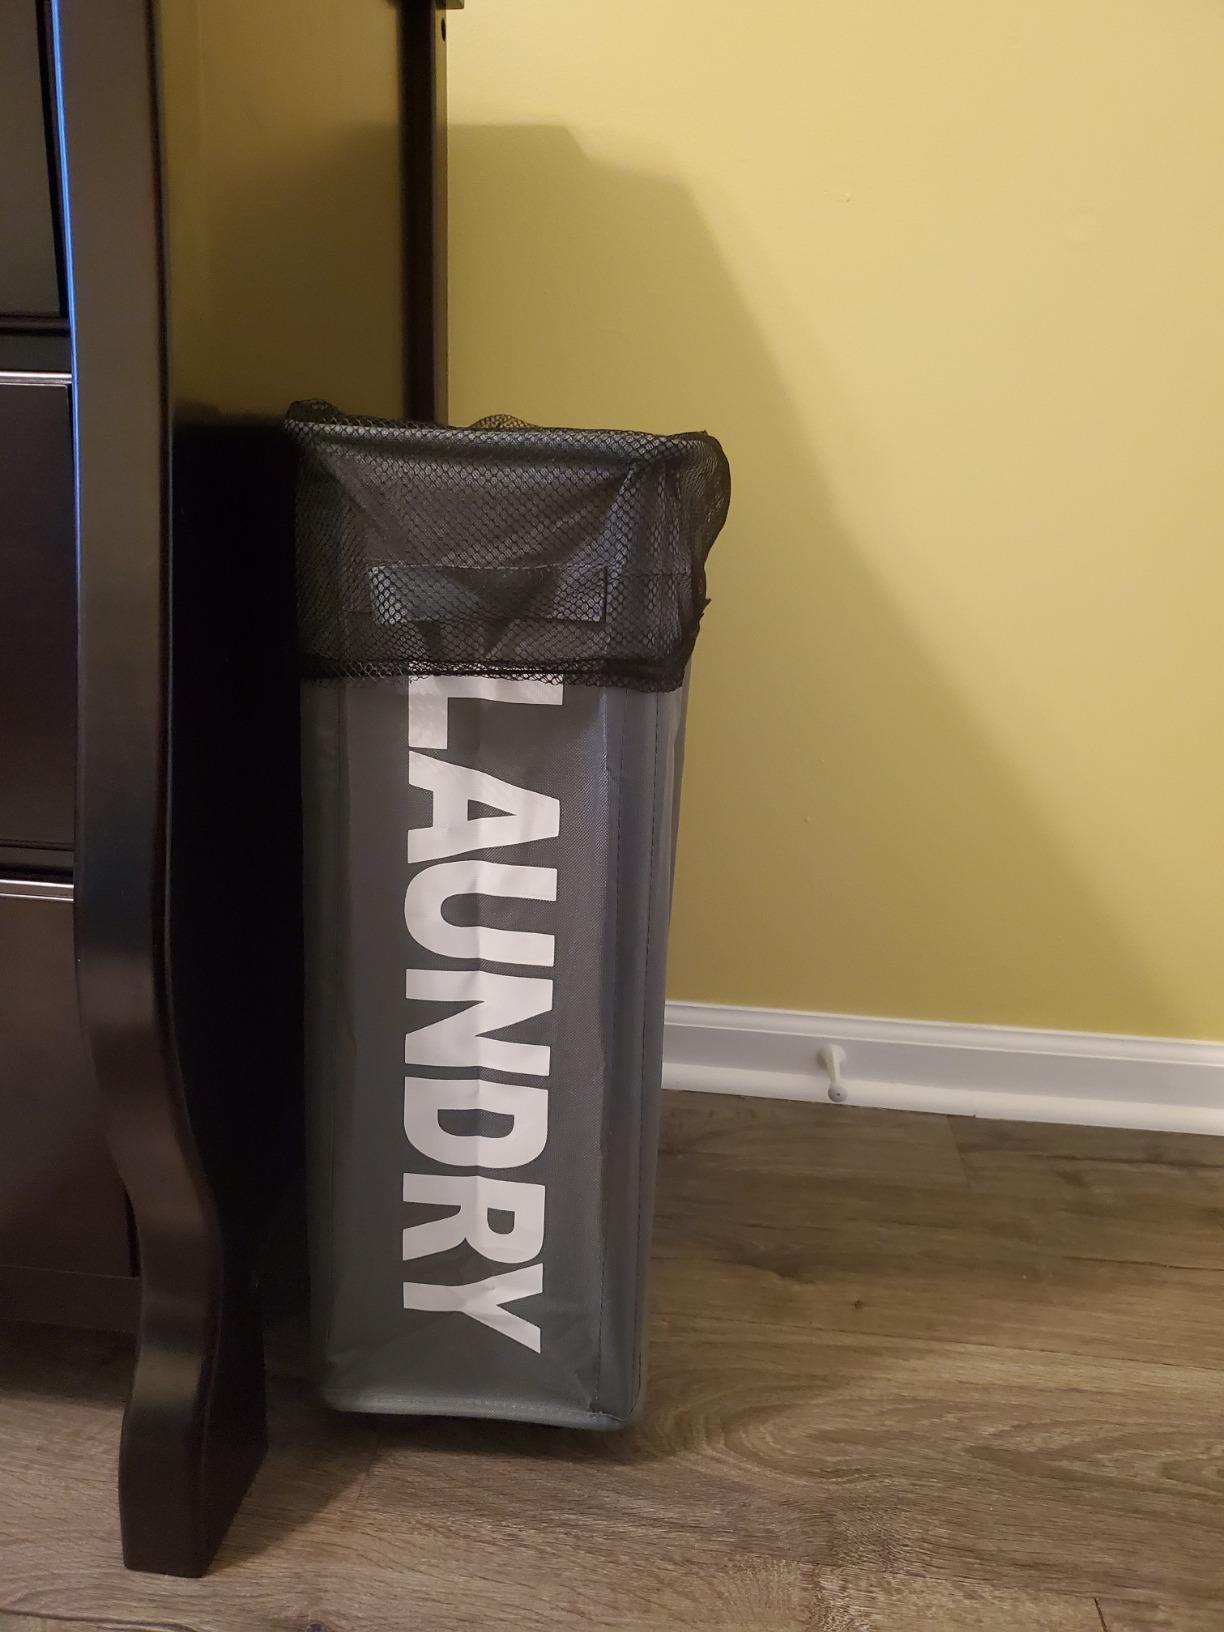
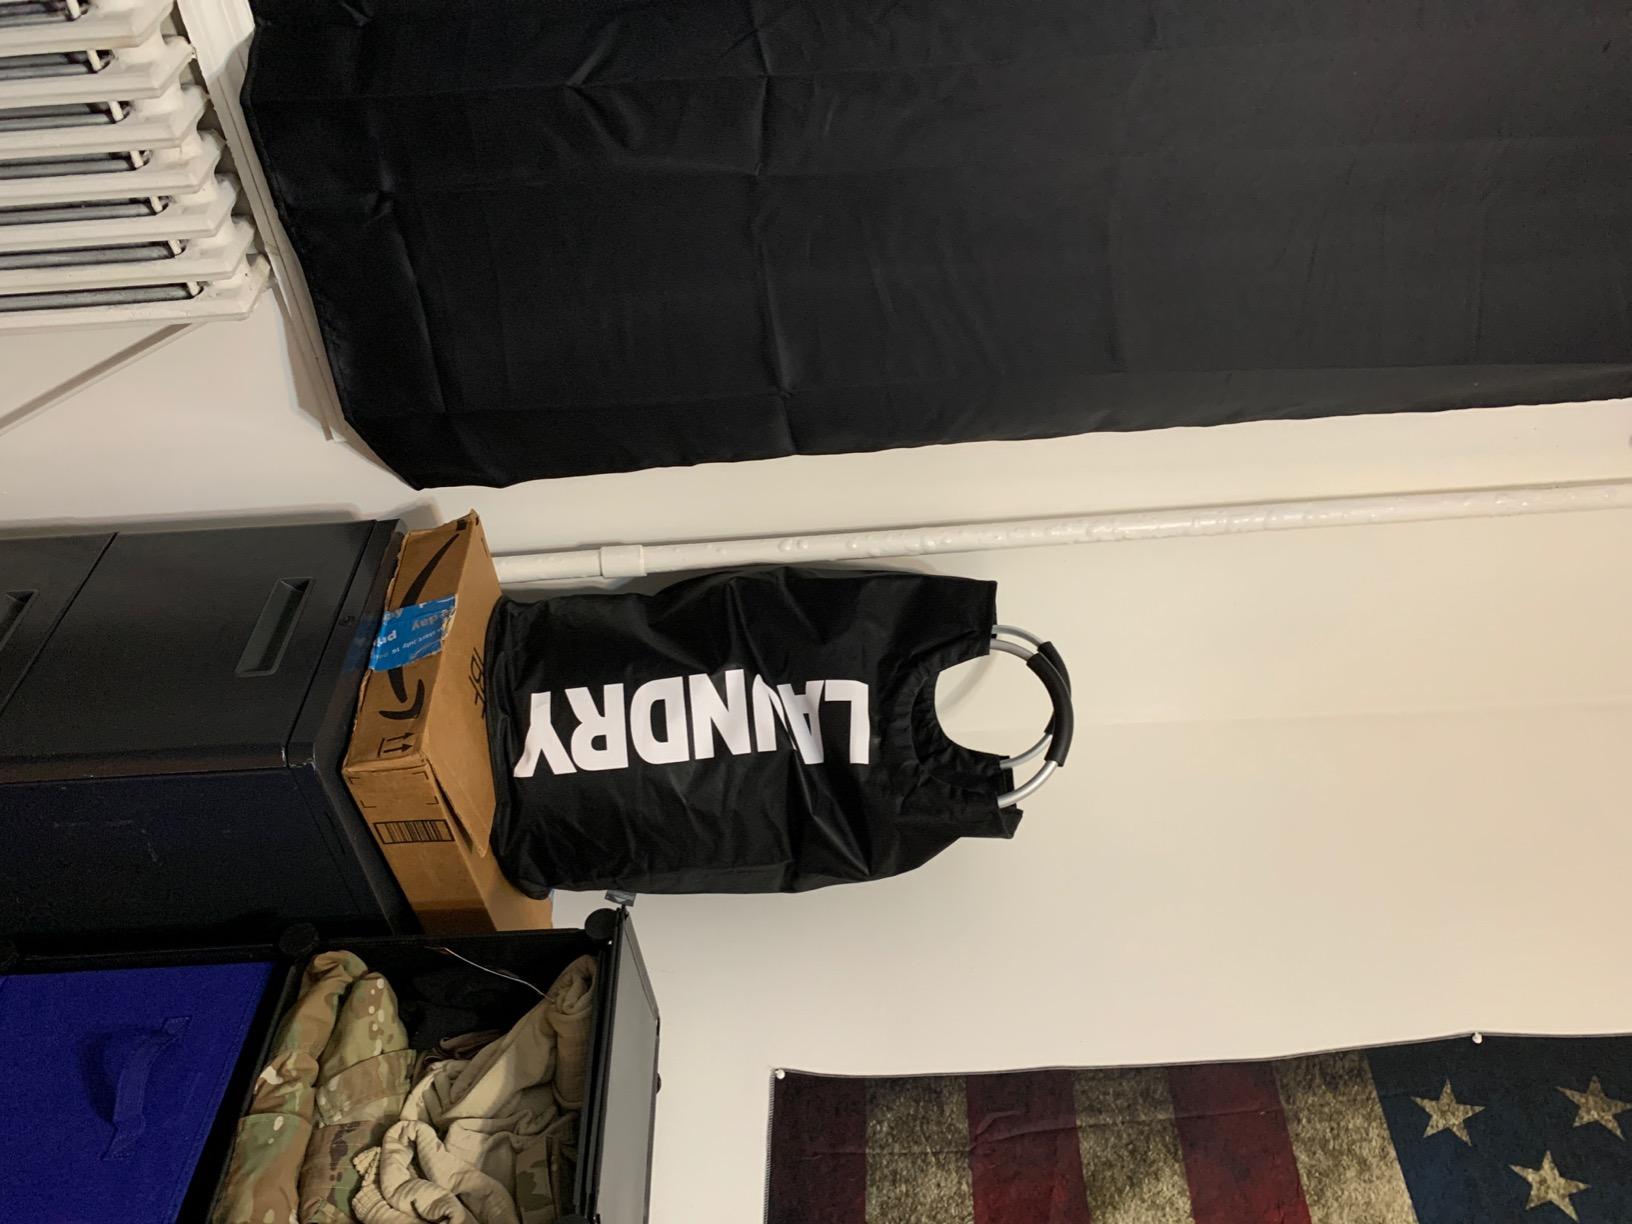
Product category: items_hamper
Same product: no